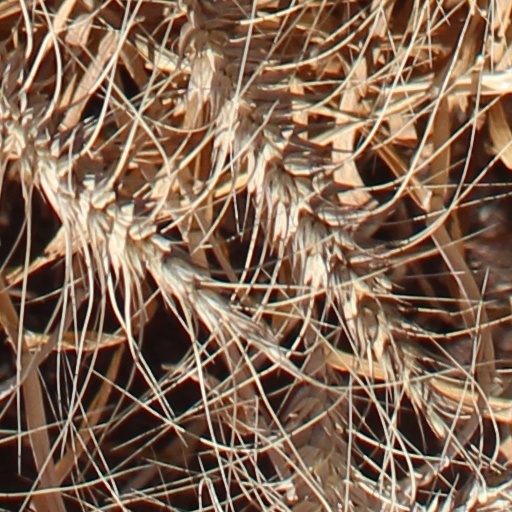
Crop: wheat